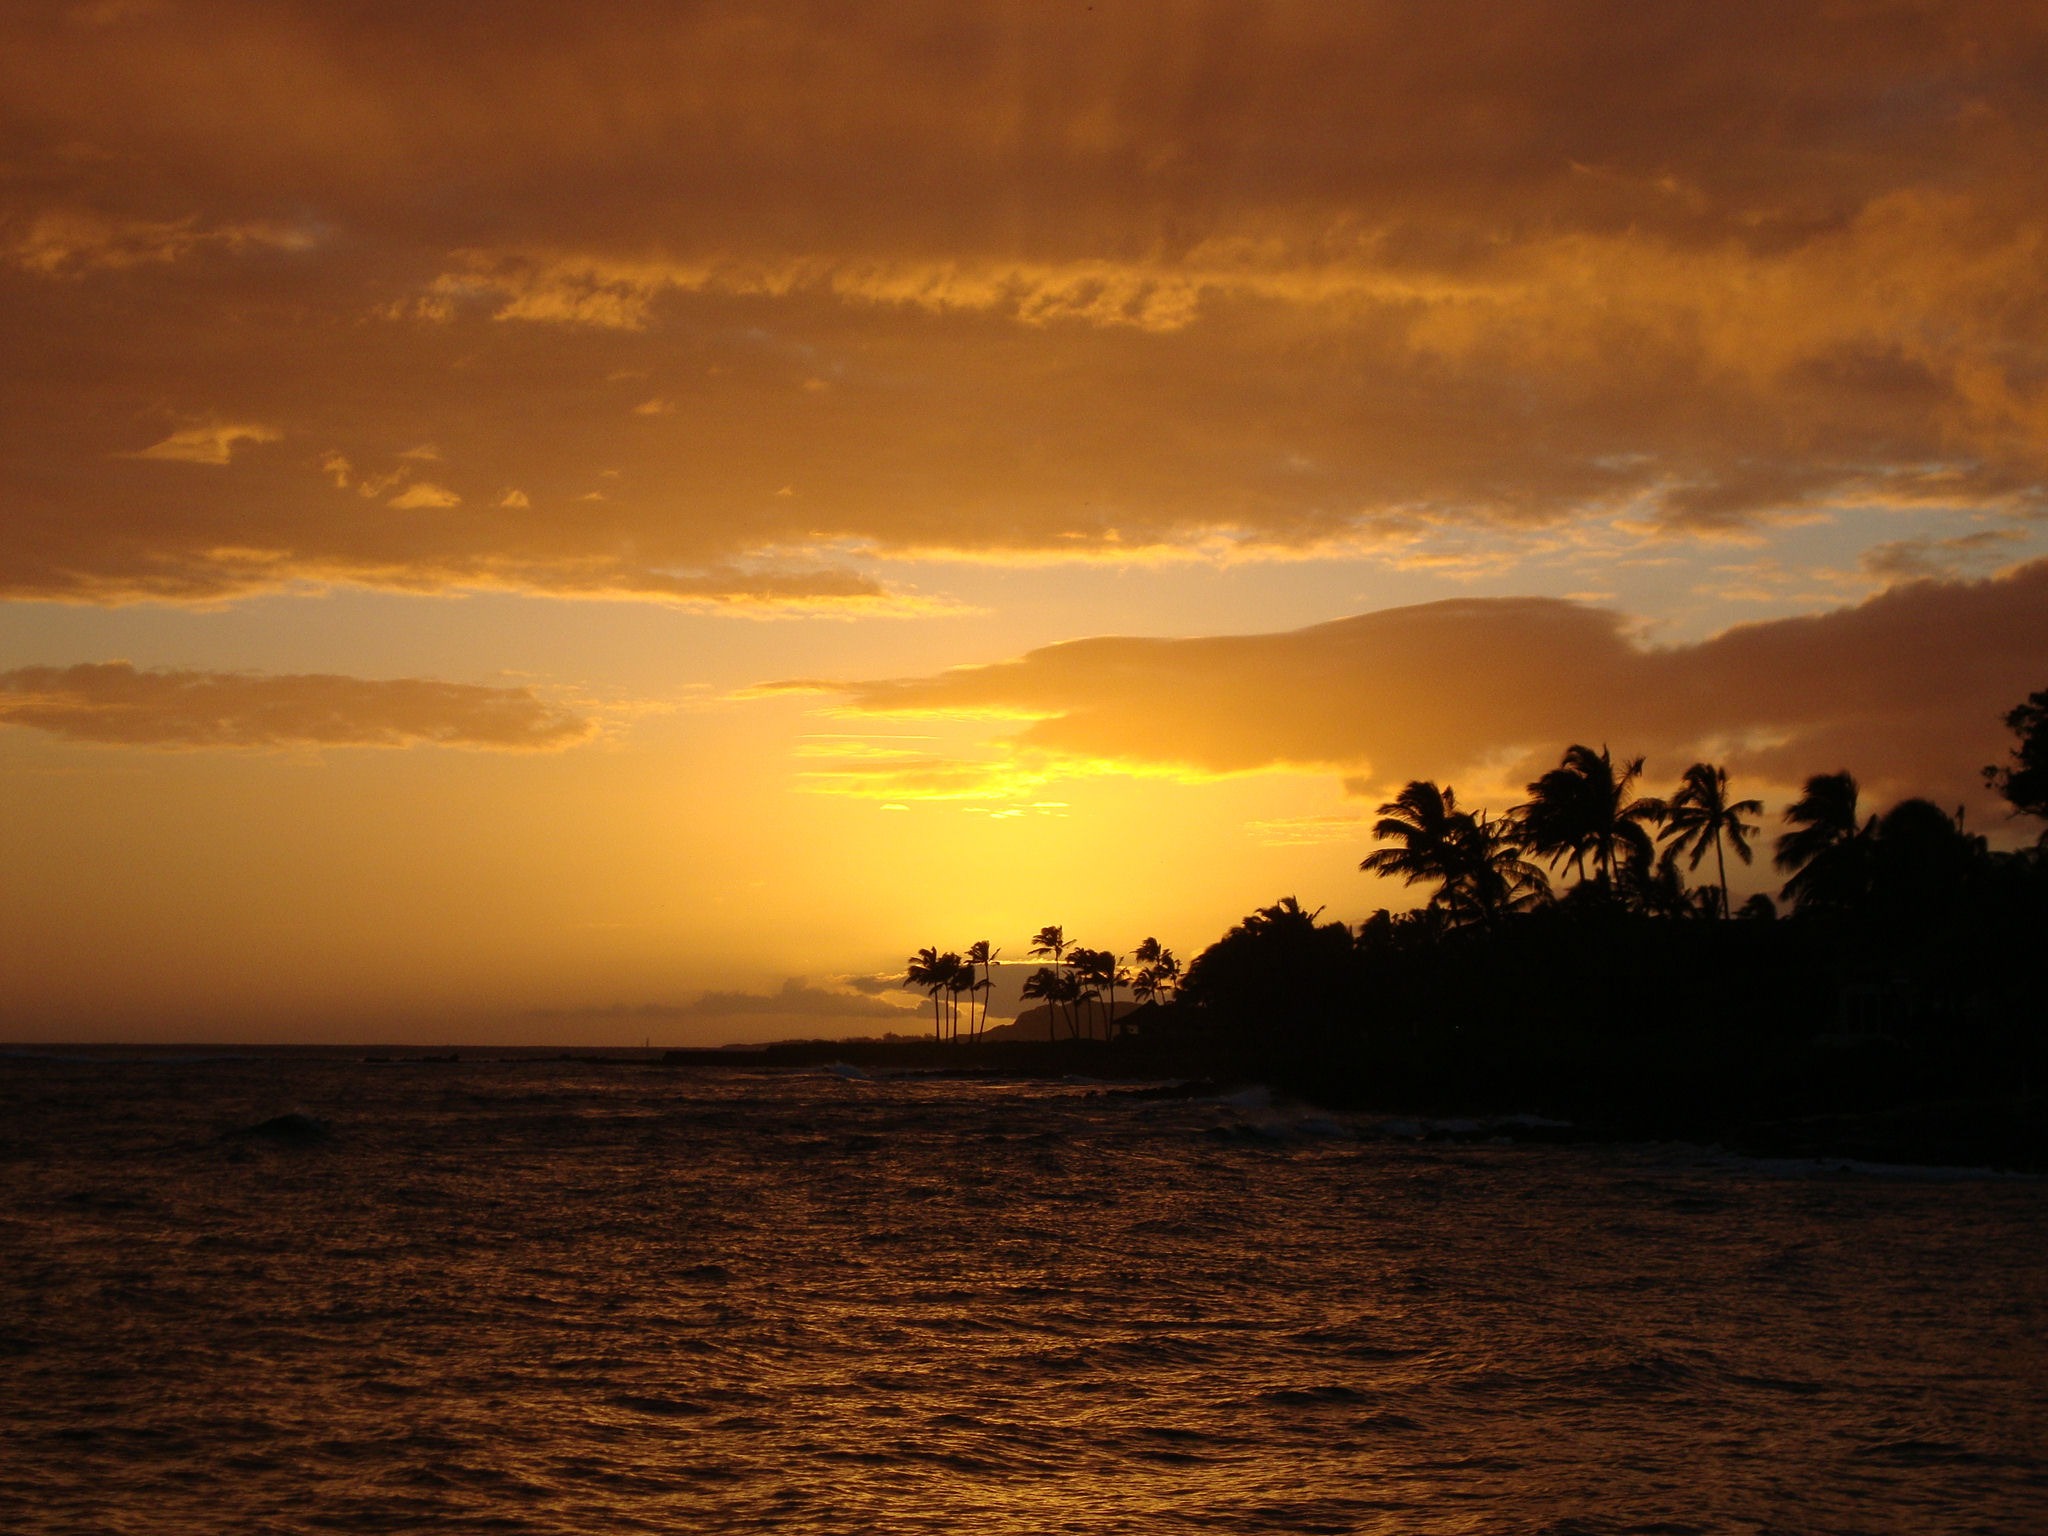
beach, sea, coast, water, ocean, horizon, silhouette, cloud, sky, sun, sunrise, sunset, sunlight, morning, dawn, vacation, dusk, idyllic, evening, orange, golden, scenery, holiday, hawaii, tourism, trees, clouds, afterglow, kauai, red sky at morning